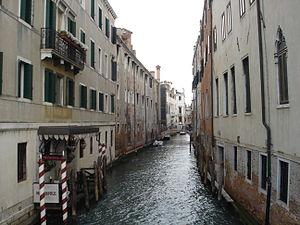
Le rio della Pietà est un canal de Venise dans le sestiere de Castello.